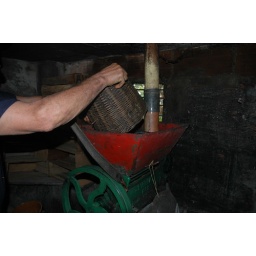
Then Carlos puts his fruit in a machine which extracts the skin out of the fruit.